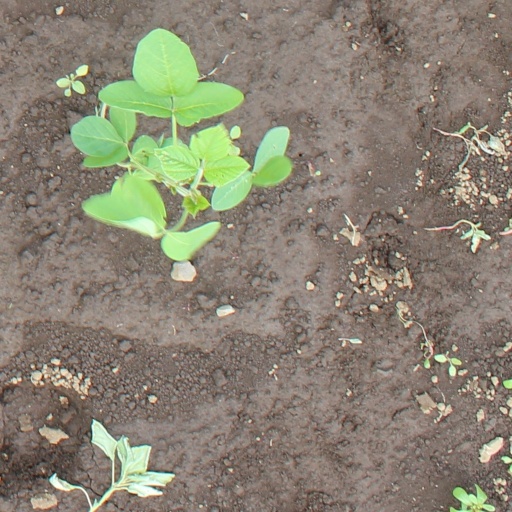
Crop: soybean